Frederica Louisa of Hesse-Darmstadt

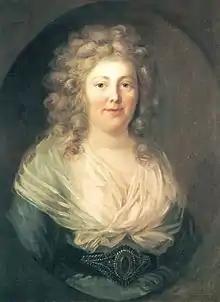
Frederica Louisa

When the king fell ill in 1796, he was tended by von Lichtenau, who after his temporary recovery in the spring of 1797 hosted the opera "La Morte di Cleopatra" by Nasolini in her garded, to which the queen was commanded to attend, an occasion which attracted a lot of attention and was described by